Pirot carpet

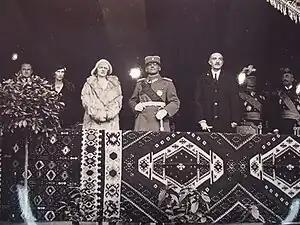
Pirot rugs ("Bombe u pregradama" and "Rašičeva šara") seen in front of the king Alexander I of Yugoslavia and the queen Maria at the inauguration of the Monument of Gratitude to France in Belgrade (1930).

Pirot kilims with some 122 ornaments and 96 different types have been protected by geographical indication in 2002.